Frank S. Besson Jr.

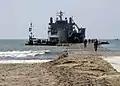
The USAV "General Frank S. Besson Jr." unloading cargo during an exercise at Camp Lejuene

While in retirement, Besson wrote about transportation and related problems in numerous professional journals. In 1971, he was nominated by Richard Nixon as one of the founding directors of the National Rail Passenger Corporation, which ran Amtrak. He was confirmed by the United States Senate on 3 May 1971, and remained on the board until 1977, when Jimmy Carter chose not to reappoint him.